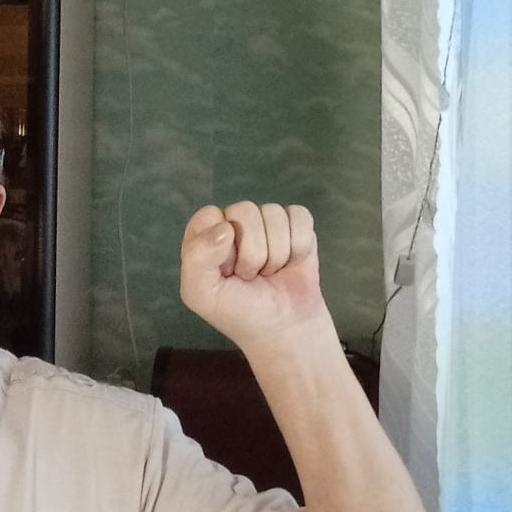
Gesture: fist